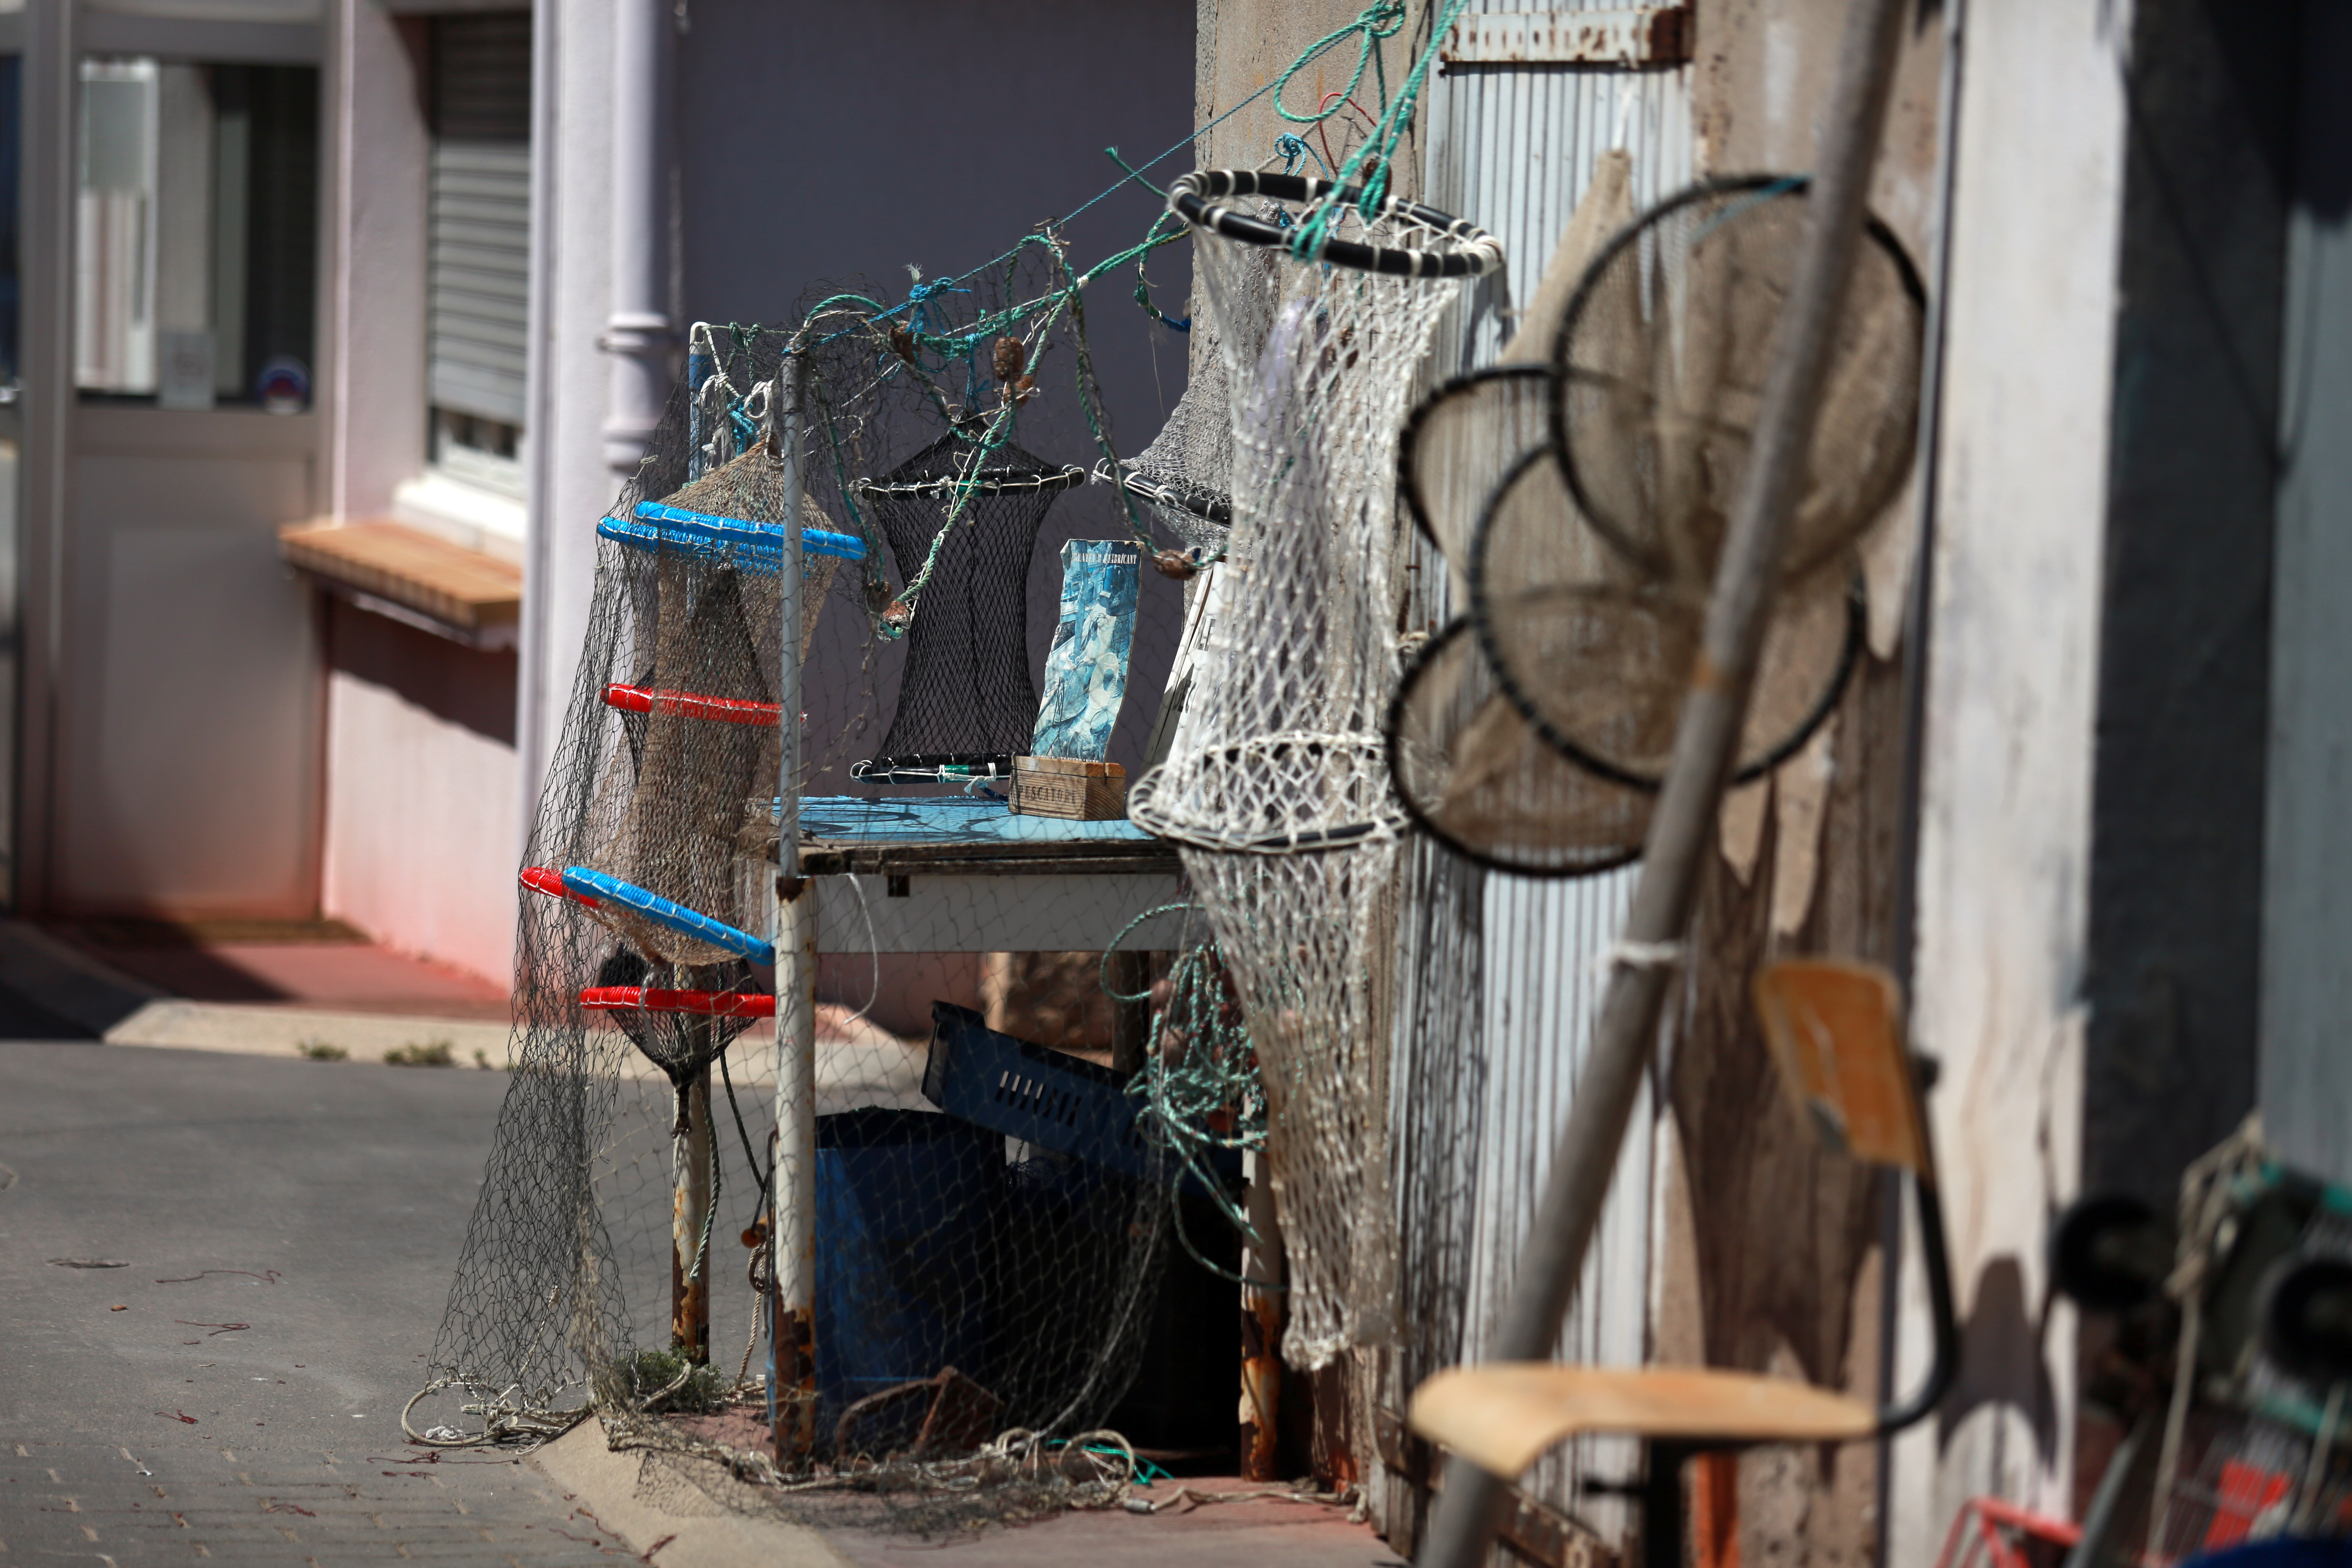
road, street, alley, france, europe, decoration, color, canon, art, exposition, midi, infrastructure, soleil, mur, ombre, southfrance, sdfrankreich, zuidfrankrijk, mditerrane, languedocroussillon, hrault, vente, exterieur, touristes, quartier, ste, pointecourte, souvenirs, traverse, recyclage, filets, fantaisie, urban area